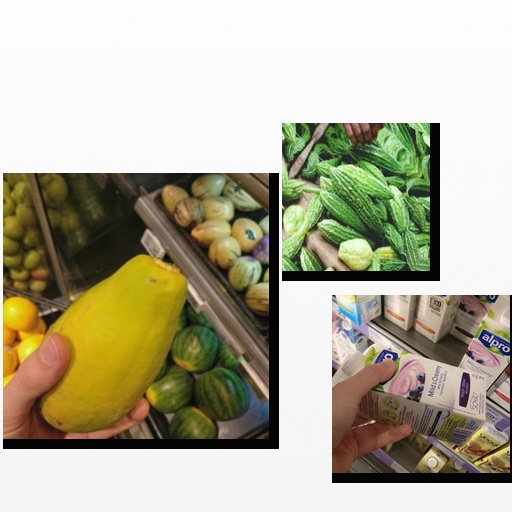
Food items: soyghurt, bitter_gourd, papaya